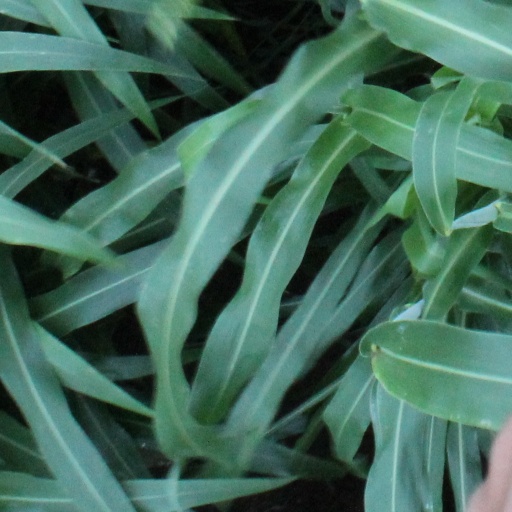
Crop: sorghum